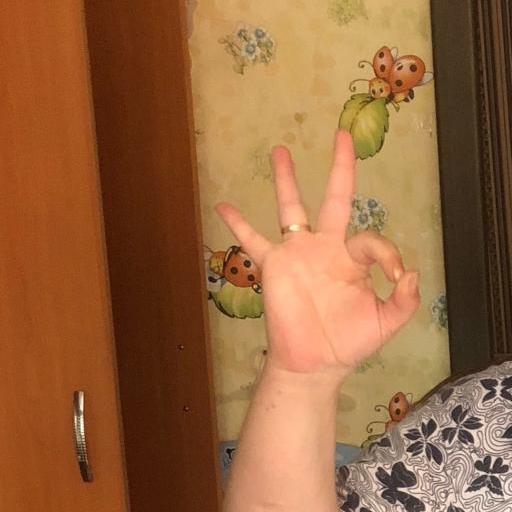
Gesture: ok